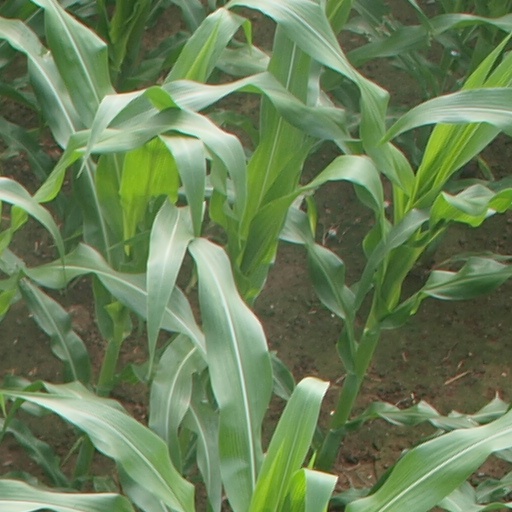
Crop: maize; corn